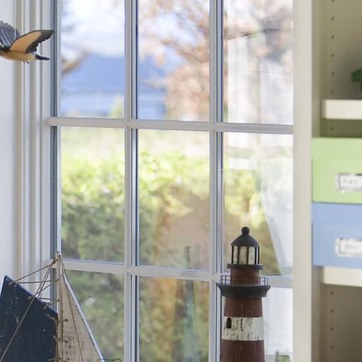
Material: glass